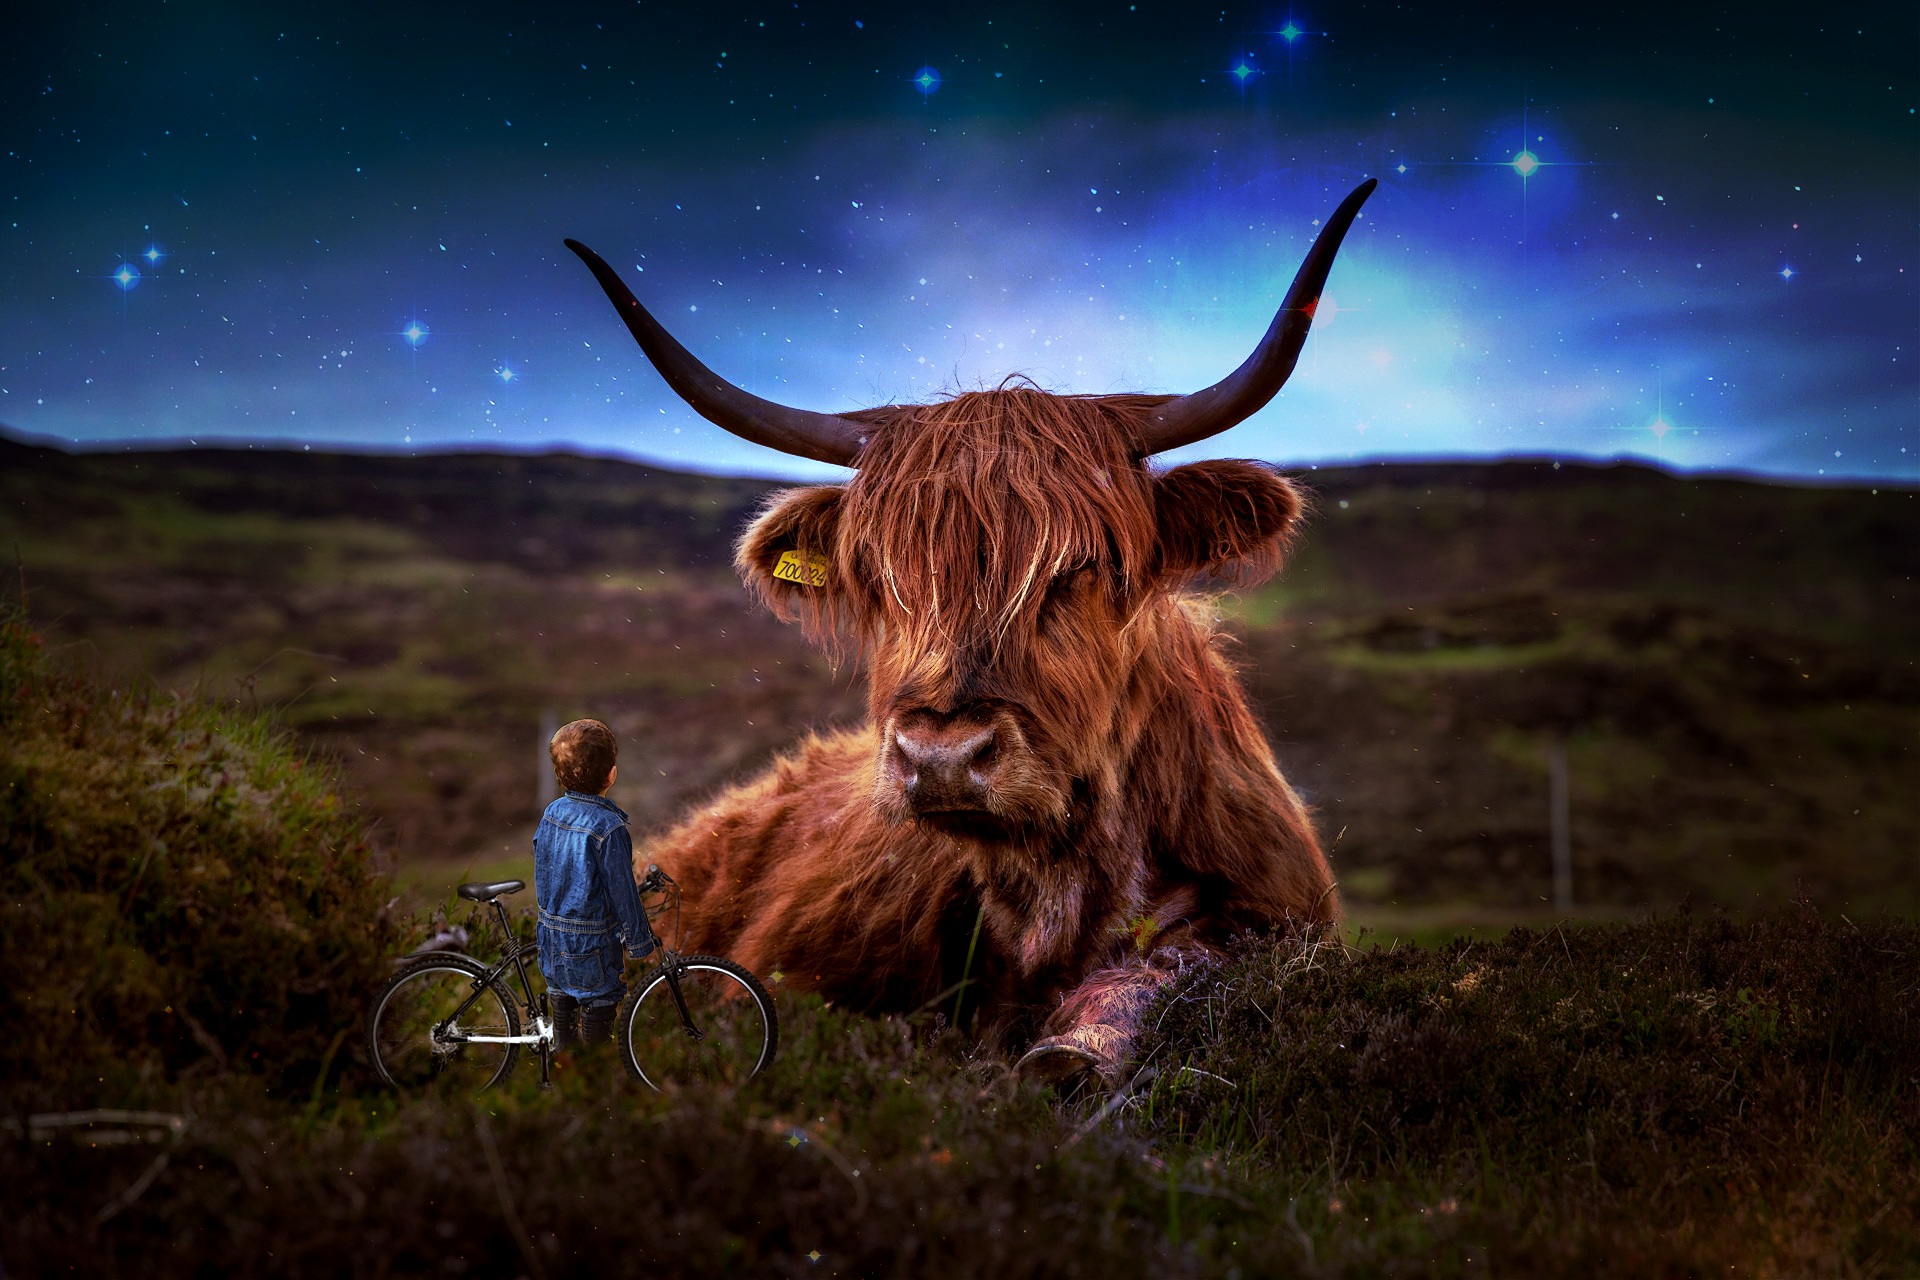
landscape, sky, night, bike, animal, wildlife, cow, grazing, mammal, beef, fauna, savanna, kids, children, dream, corner, grassland, starry sky, scotland, fantasy, screenshot, properties, highland beef, the night sky, artistic conception, computer wallpaper, cattle like mammal, scottish beef, boy said